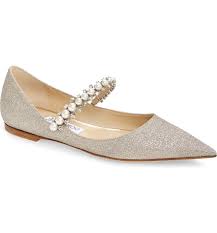
Label: Ballet Flat